Lime kiln

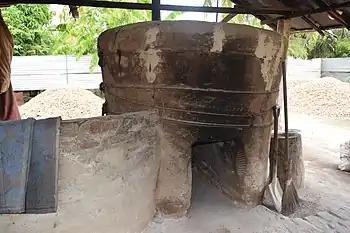
Traditional lime kiln in Sri Lanka

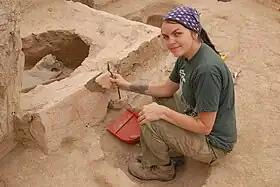
Archaeologist Colleen Morgan at Çatalhöyük

A lime kiln is a kiln used for the calcination of limestone (calcium carbonate) to produce the form of lime called "quicklime" (calcium oxide). The chemical equation for this reaction is: CaCO + heat → CaO + CO